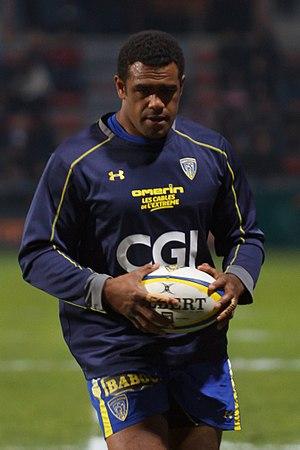
Napolioni Nalaga à l'échauffement du match Stade toulousain vs. ASM Clermont Auvergne (Top 14)du 5 janvier 2014.
La Coupe d'Europe de rugby à XV 2013-2014, appelée aussi Coupe Heineken pour des raisons de sponsoring, oppose vingt-quatre clubs, provinces ou franchises, anglais, écossais, français, gallois, irlandais et italiens. La compétition se déroule du 11 octobre 2013 au 24 mai 2014, date de la finale disputée au Millennium Stadium de Cardiff.
Le championnat de France de rugby à XV 2013-2014 ou Top 14 2013-2014 est la cent-quinzième édition du championnat de France de rugby à XV. Elle oppose les quatorze meilleures équipes de rugby à XV françaises. Le championnat débute le 16 août 2013 pour s'achever par une finale le 31 mai 2014 au Stade de France.
Napolioni Nalaga est un joueur de rugby à XV international fidjien né le 7 avril 1986 à Sigatoka dans les îles Fidji. Il a évolué au poste d'ailier au sein du club français de L’ASM Clermont Auvergne, où il fait l'essentiel de sa carrière, de 2007 au 19 mars 2011, avant d'y revenir de 2012 à 2015. Il joue ensuite au Lyon OU de 2015 à 2017, aux London Irish de 2017 à 2019, puis au Lokomotiv Penza en Russie depuis 2019.